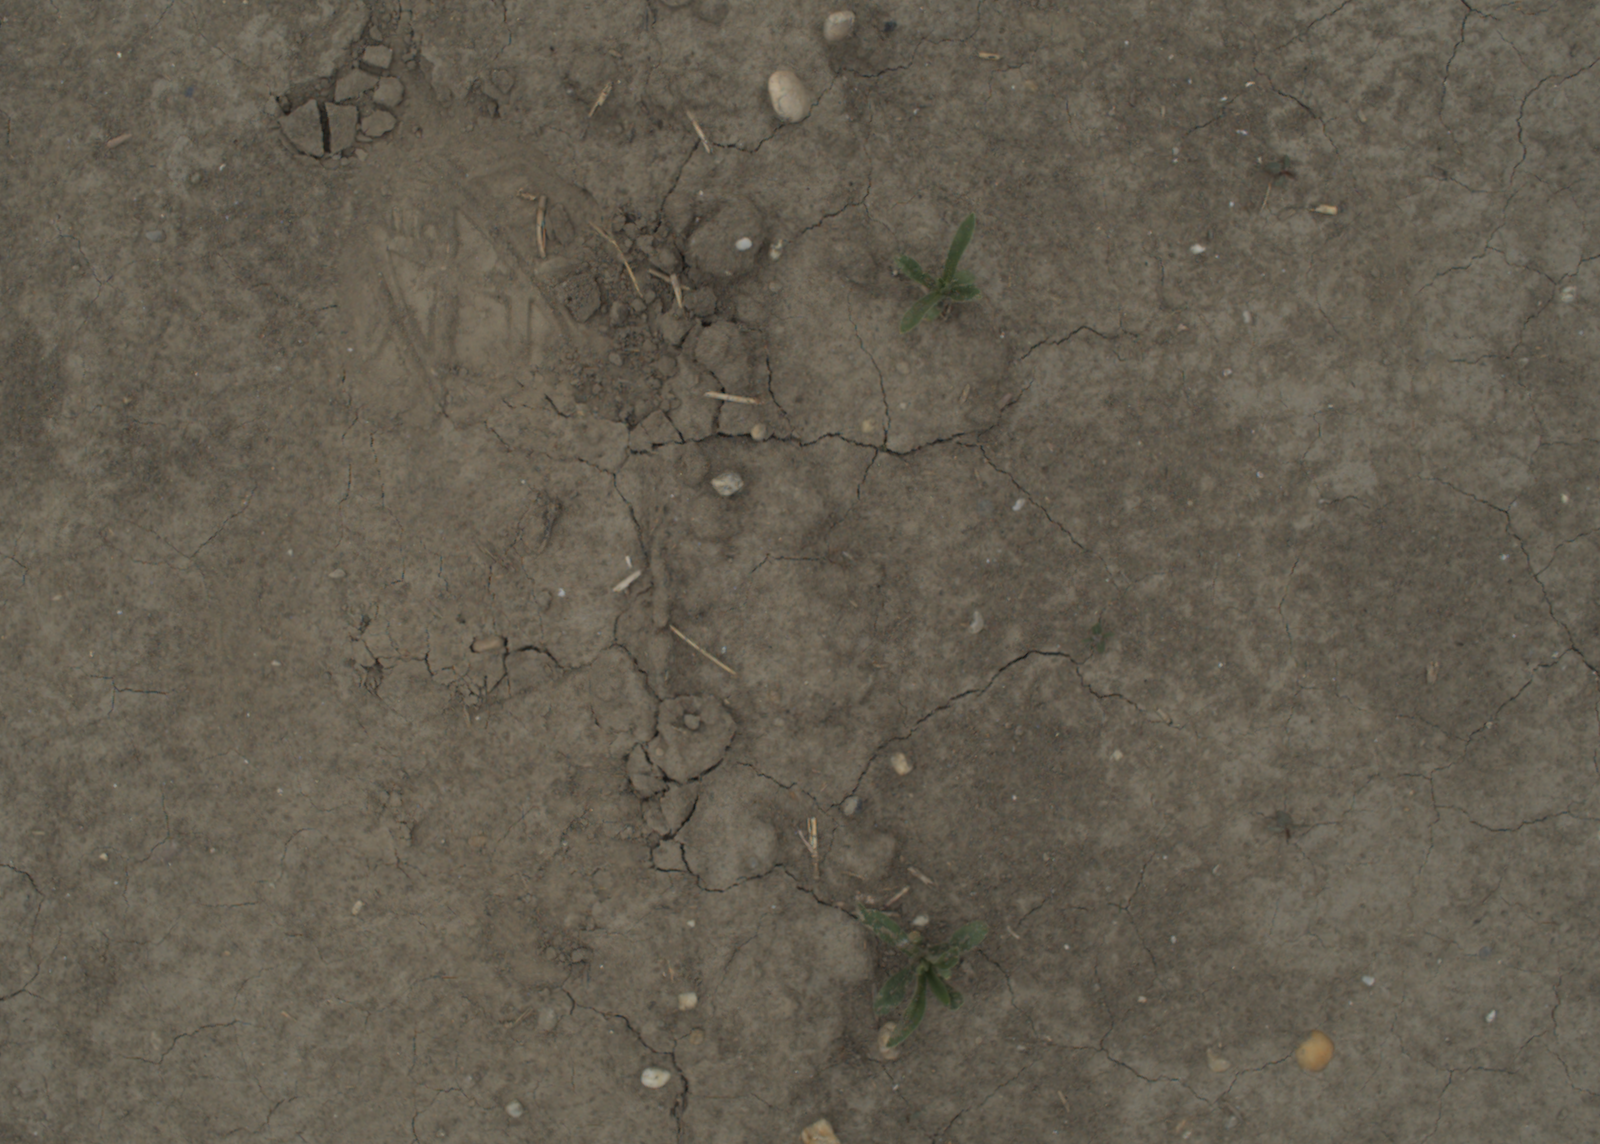
Capture date: 05.07.2021 13:33:13
Weather: cloudy
Wind: medium
Seeding date: 08.06.2021
Plant canopy height (mm): 961